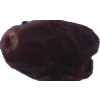
Label: dates